RNA polymerase IV

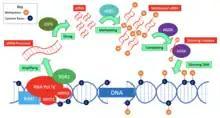
Model representing the stepwise process of RNA Directed DNA Methylation via RNA Polymerase IV.

There is evidence that RNA Polymerase IV (RNAP IV) is responsible for producing heterochromatin, as dysfunction of either RNAP IV catalytic subunit (NRPD1 and NRPD2) disrupts the formation of heterochromatin. As heterochromatin is the silenced portion of DNA, it is formed when RNAP IV amplifies production of small interfering RNAs (siRNA) that are responsible for methylating cytosine bases in DNA; this methylation silences segments of the genetic code, which can still be transcribed into mRNA but not translated into proteins. RNAP IV is involved in setting the methylation patterns in the 5S genes during plant maturation, resulting in the development of adult features in plants.